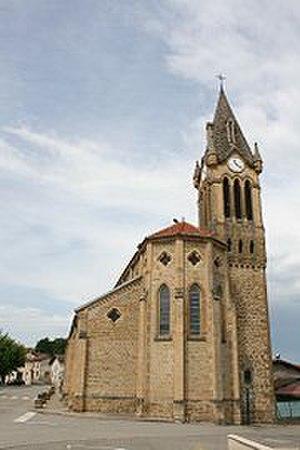
Eglise Saint Martin Cour et buis
Cour-et-Buis est une commune française située dans le département de l'Isère en région Auvergne-Rhône-Alpes.